Vince Biegel

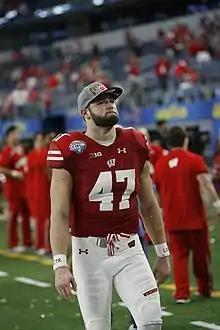
Biegel with the Wisconsin in 2017

Biegel attended the University of Wisconsin-Madison where he played outside linebacker for the Wisconsin Badgers football team from 2012 through 2016.